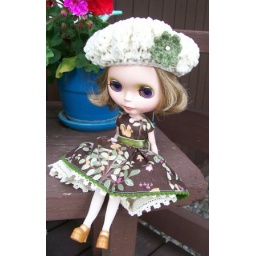
Violet (FT) in a dress by H Loves R on etsy and a hat by MysticBlue75. I added the olive flower.